Bartlett Park

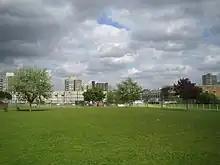
View eastward with Lindfield Street on the right, May 2007

Bartlett Park is a public open space in Poplar in the London Borough of Tower Hamlets. It is located on Upper North Street to the south of the Limehouse Cut waterway and the Lansbury Estate to the south and east of the park. The whole landscape is .